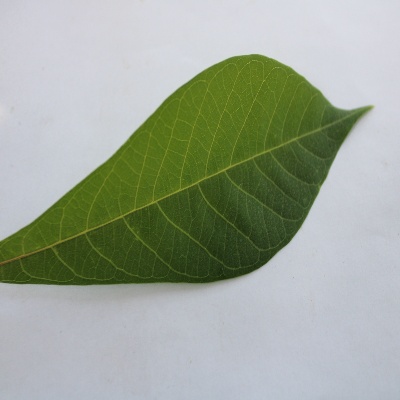
Crop: Cassava
Condition: healthy